Yemen Eyalet

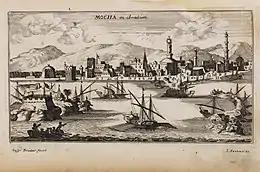
Mocha was Yemen's busiest port in the 17th and 18th centuries

In 1632, Al-Mu'ayyad Muhammad sent an expeditionary force of 1,000 men to conquer Mecca. The army entered the city in triumph and killed its governor. The Ottomans were not ready to lose Mecca after Yemen, so they sent an army from Egypt to fight the Yemenites. Seeing that the Turkish army was too numerous to overcome, the Yemeni army retreated to a valley outside Mecca. Ottoman troops attacked the Yemenis by hiding at the wells that supplied them with water. This plan proceeded successfully, causing the Yemenis over 200 casualties, most from thirst. The tribesmen eventually surrendered and returned to Yemen. Al-Mu'ayyad Muhammad died in 1644. He was succeeded by Al-Mutawakkil Isma'il, another son of al-Mansur al-Qasim, who conquered Yemen in its entirety, from Asir in the north to Dhofar in the east. During his reign, and during the reign of his successor, Al-Mahdi Ahmad (1676–1681), the imamate implemented some of the harshest discriminatory laws ("ghiyar") against the Jews of Yemen, which culminated in the expulsion of all Jews (Exile of Mawza) to a hot and arid region in the Tihama coastal plain. The Qasimid state was the strongest Zaydi state to ever exist. See Yemeni Zaidi State for more information.